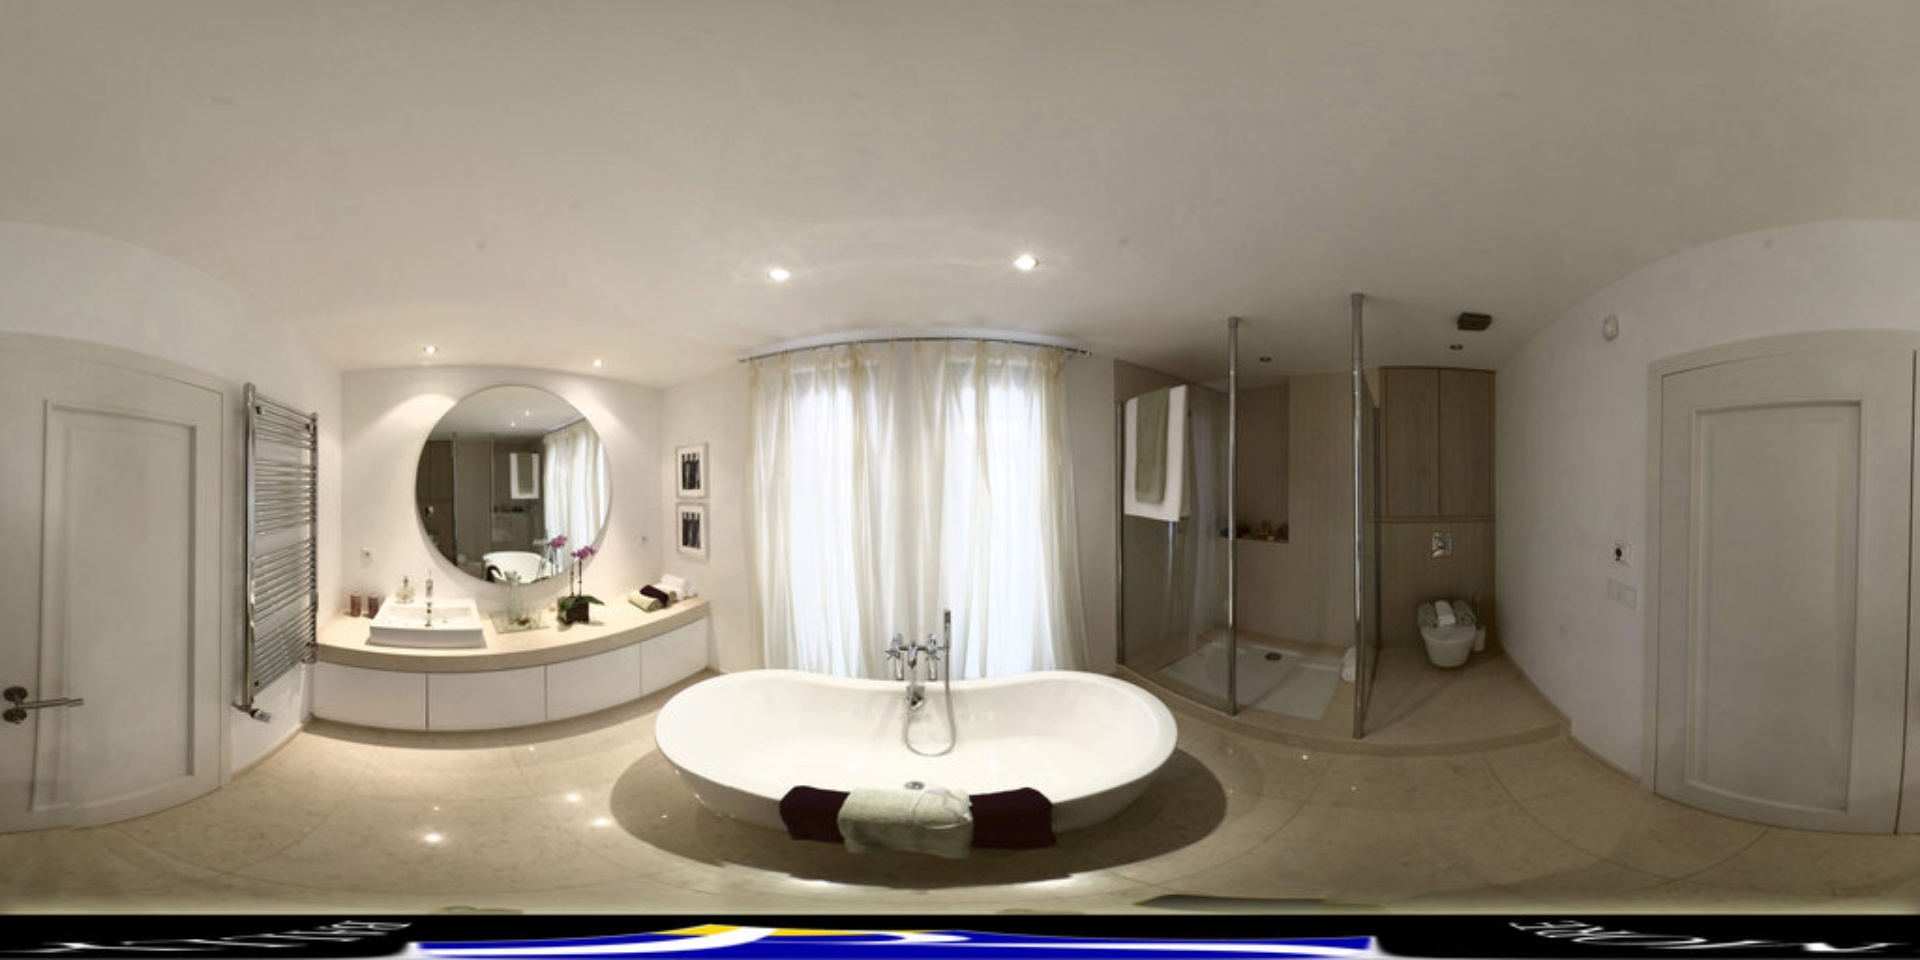
Referred object: the round mirror above the sink

Referred object: the freestanding white bathtub